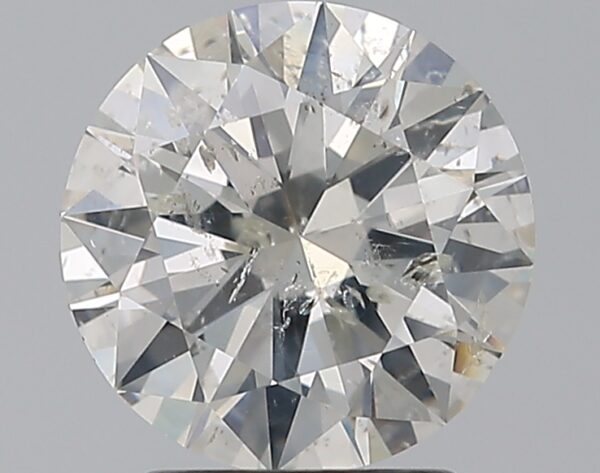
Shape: round
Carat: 2
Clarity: SI2
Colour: I
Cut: EX
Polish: EX
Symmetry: EX
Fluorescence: N
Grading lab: IGI
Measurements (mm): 8.22 x 8.16 x 4.87